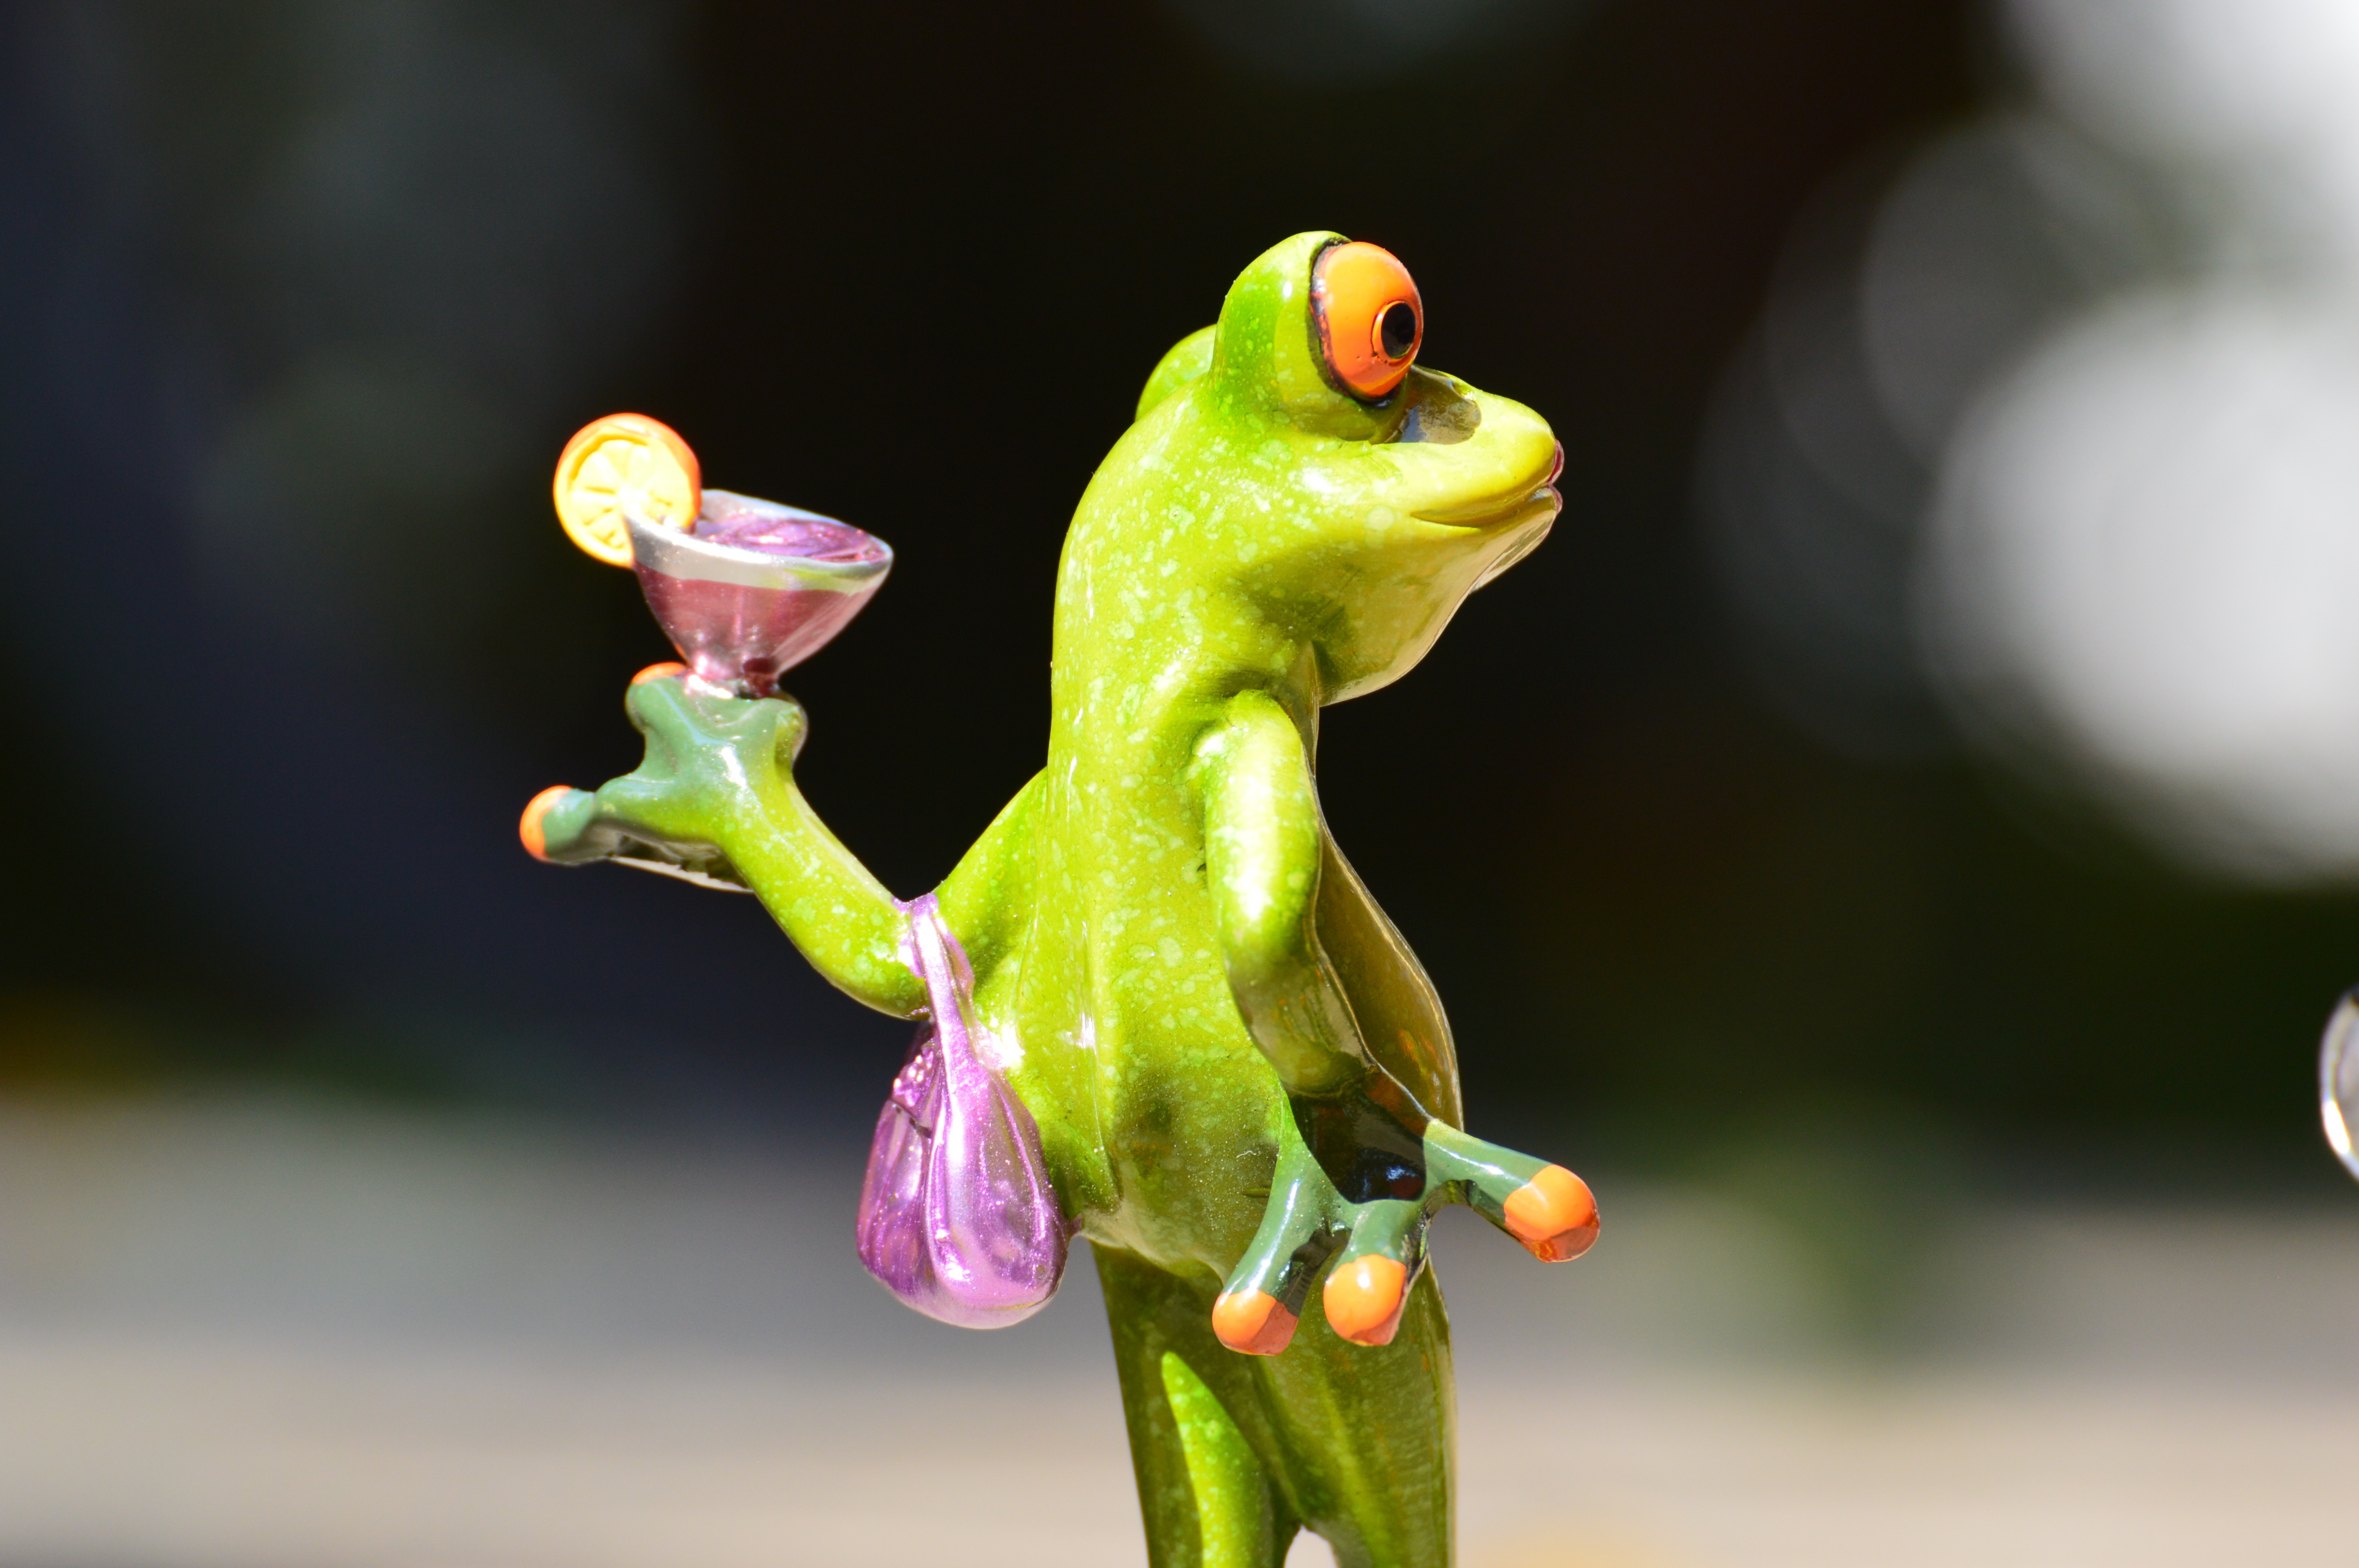
flower, green, frog, amphibian, lady, fauna, cocktail, tree frog, close up, vertebrate, funny, chick, macro photography, arrogant